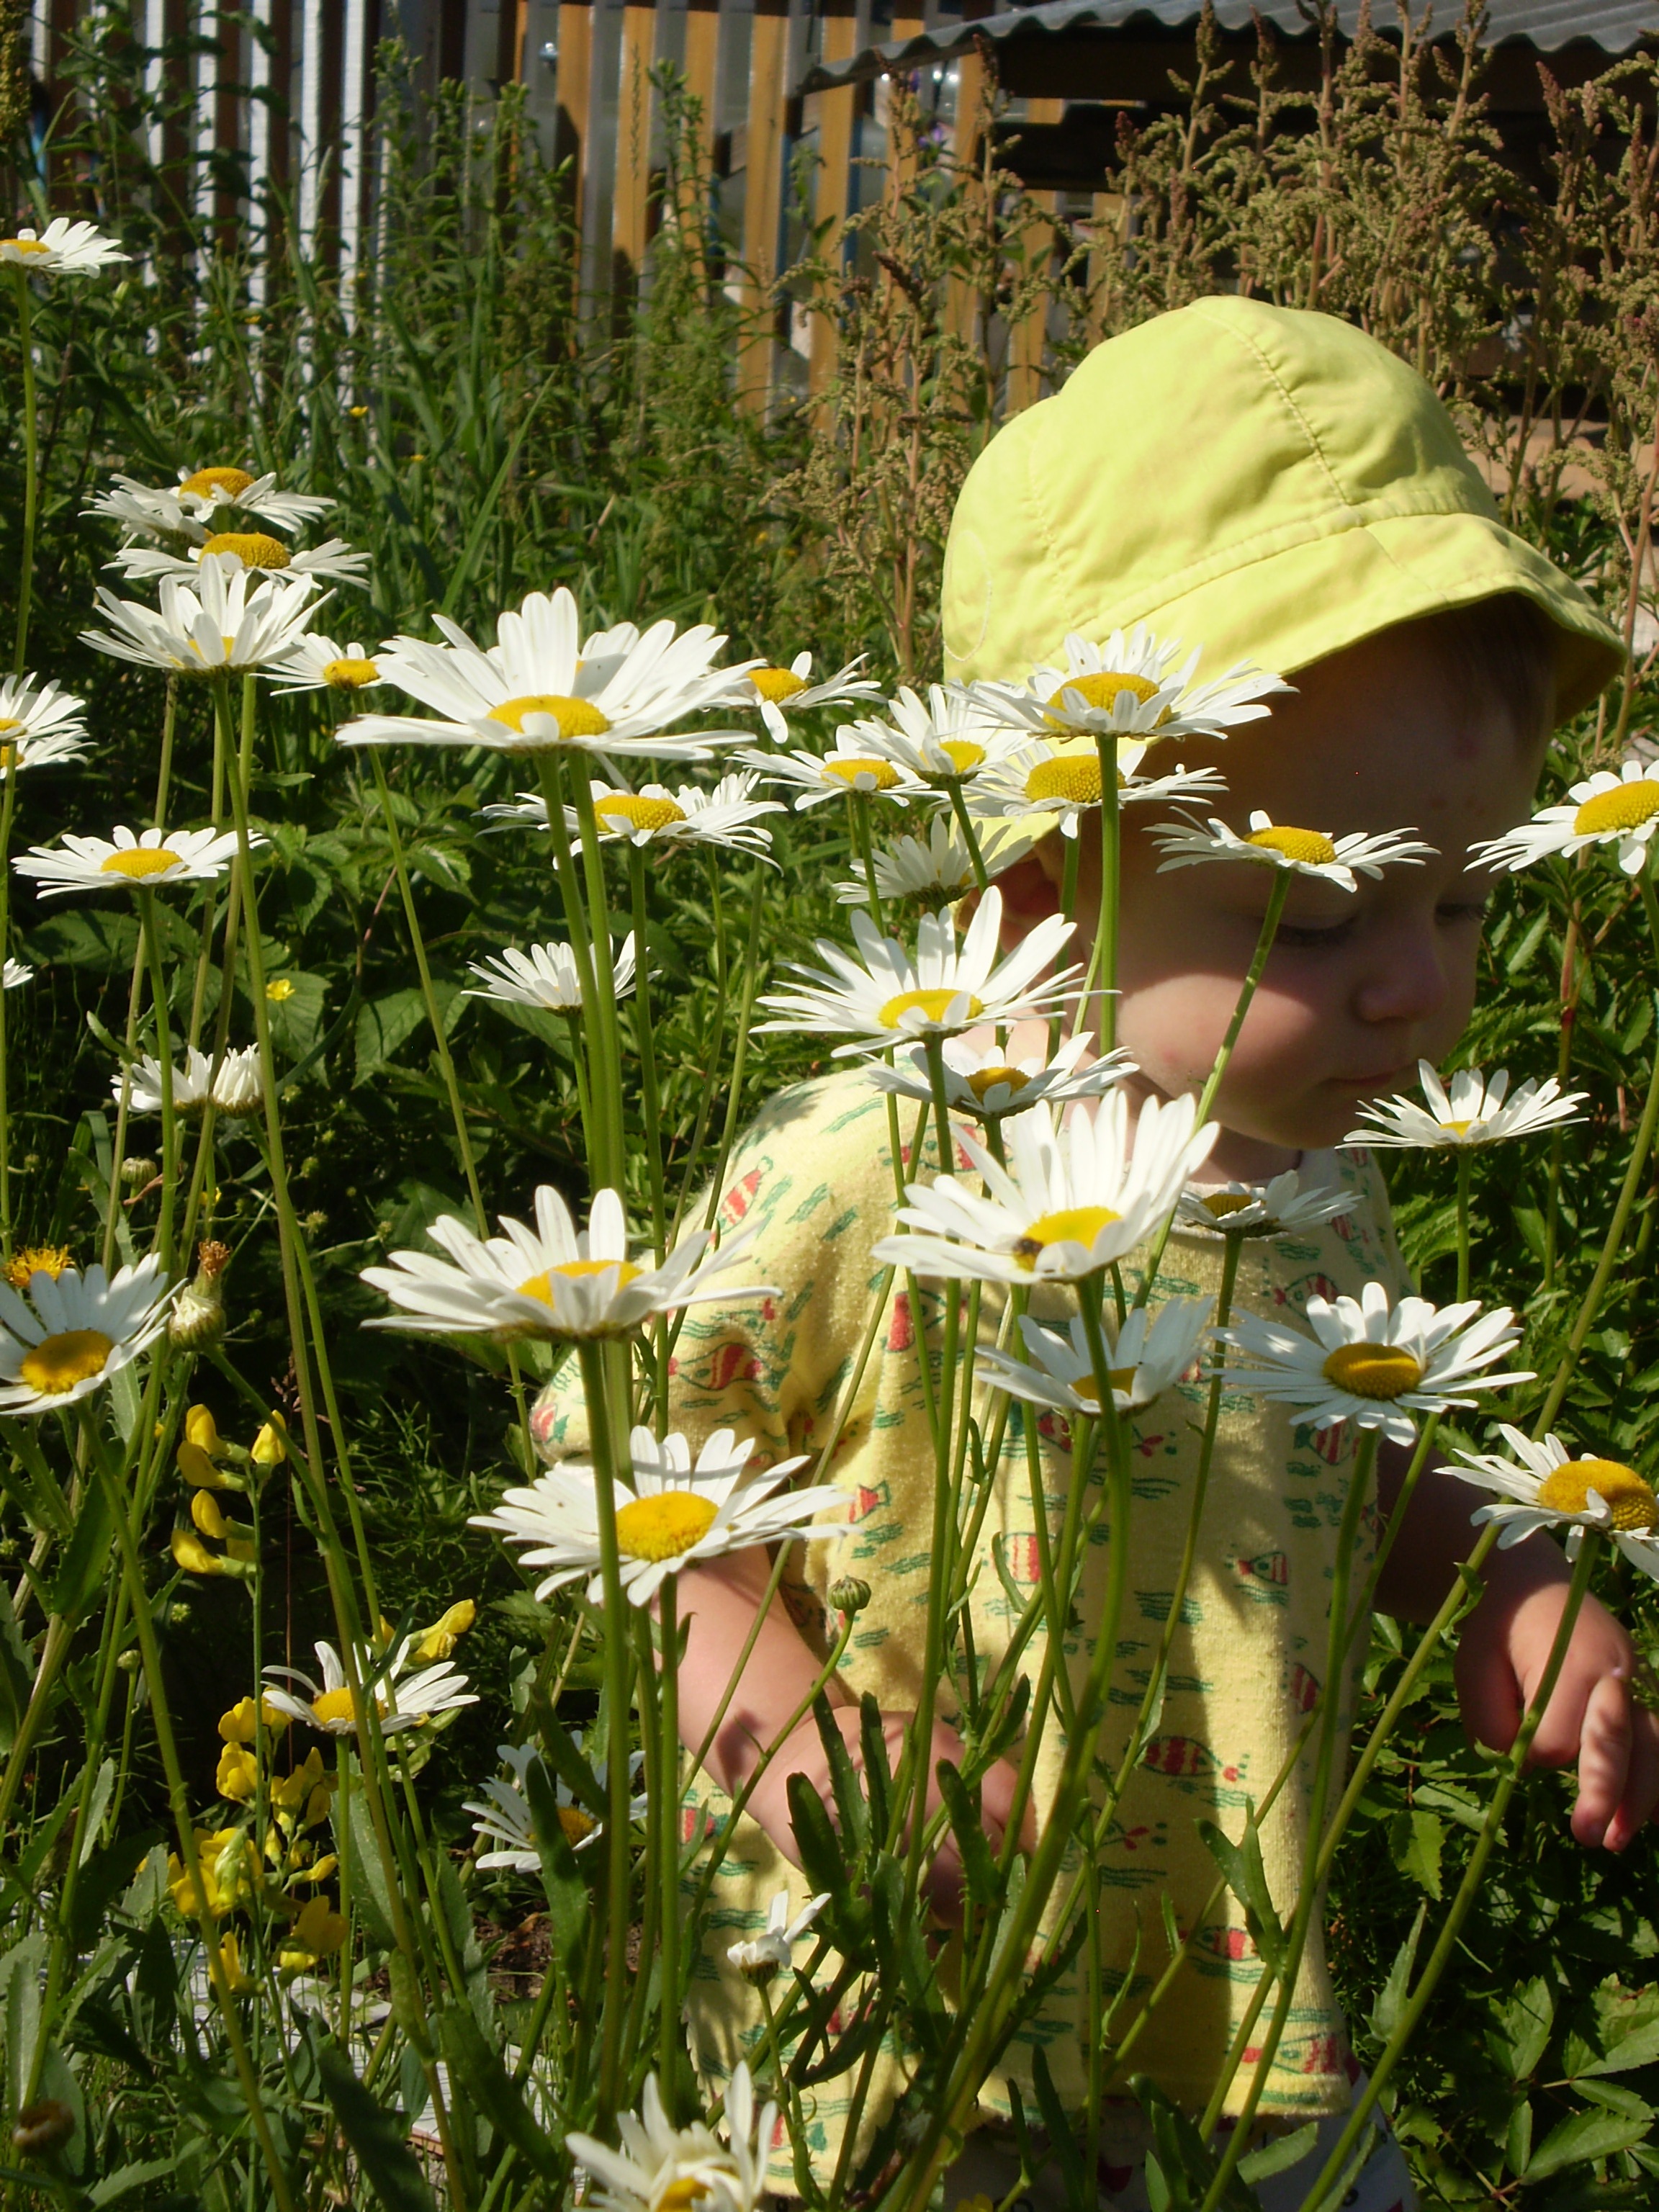
nature, grass, plant, field, meadow, flower, summer, botany, garden, flora, baby, wildflower, flowers, kids, woodland, habitat, flowering plant, daisy family, natural environment, land plant